Province of Westphalia

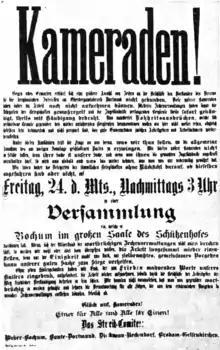
"Comrades!" Advertisement of a meeting, miners' strike of 1889.

In 1889, the pent-up anger of the previous decades was unleashed in , in which roughly 90% of the 104,000 miners then working in the region participated. The strike began in Bochum on 24 April and Essen on 1 May. They were joined spontaneously by numerous other workers. A central strike committee was formed. The workers sought higher wages, the introduction of an eight-hour day, and various other changes. That the miners' old loyalty to authority had not been forgotten is shown by the fact that the strike committee sent a deputation to Kaiser Wilhelm II. Although he criticised the strike, he agreed to launch an official investigation of the strikes. Since the indicated a willingness to make concessions, the strike gradually petered out.